Boroughs of New York City

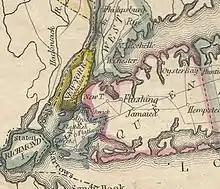
The current five boroughs of Greater New York as they appeared in 1814. The Bronx was part of Westchester County, Queens County included modern Nassau County, Kings County had six towns, one of which was Brooklyn, and New York City is shown by hatching in lower Manhattan.

All five boroughs were created in 1898 during consolidation, when the city's modern boundaries were established.